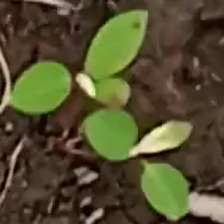
Weed species: Moti_dudhi(Euphorbia_geneculata_L)